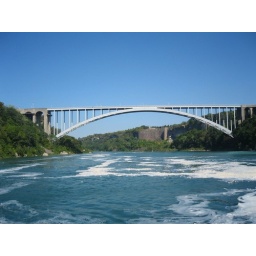
The bridge over the river Niagara from the US to Canada